Lisa Rinna

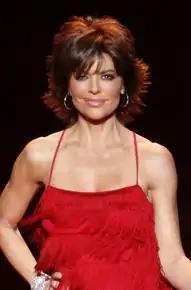
Rinna modeling at The Heart Truth Fashion Show 2008

Lisa Rinna (born July 11, 1963) is an American actress, television personality and model. She portrayed Billie Reed on the NBC daytime soap opera "Days of Our Lives" and Taylor McBride on Fox's television drama "Melrose Place". Between 2014 and 2022, Rinna starred on Bravo's reality television series "The Real Housewives of Beverly Hills." Other television credits include being a contestant on NBC's "The Celebrity Apprentice" and ABC's "Dancing with the Stars", as well as guest-starring roles on "Entourage", "Veronica Mars", "Community", "The Middle", and "American Horror Stories". Rinna made her Broadway debut in "Chicago" as Roxie Hart in June 2007.